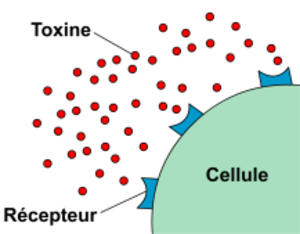
Schéma de toxines bactériennes près d'une cellule. Auteur
Un anticorps est une glycoprotéine complexe utilisée par le système immunitaire adaptatif pour détecter et neutraliser les agents pathogènes de manière spécifique. Les anticorps sont sécrétés par des cellules dérivées des lymphocytes B : les plasmocytes.